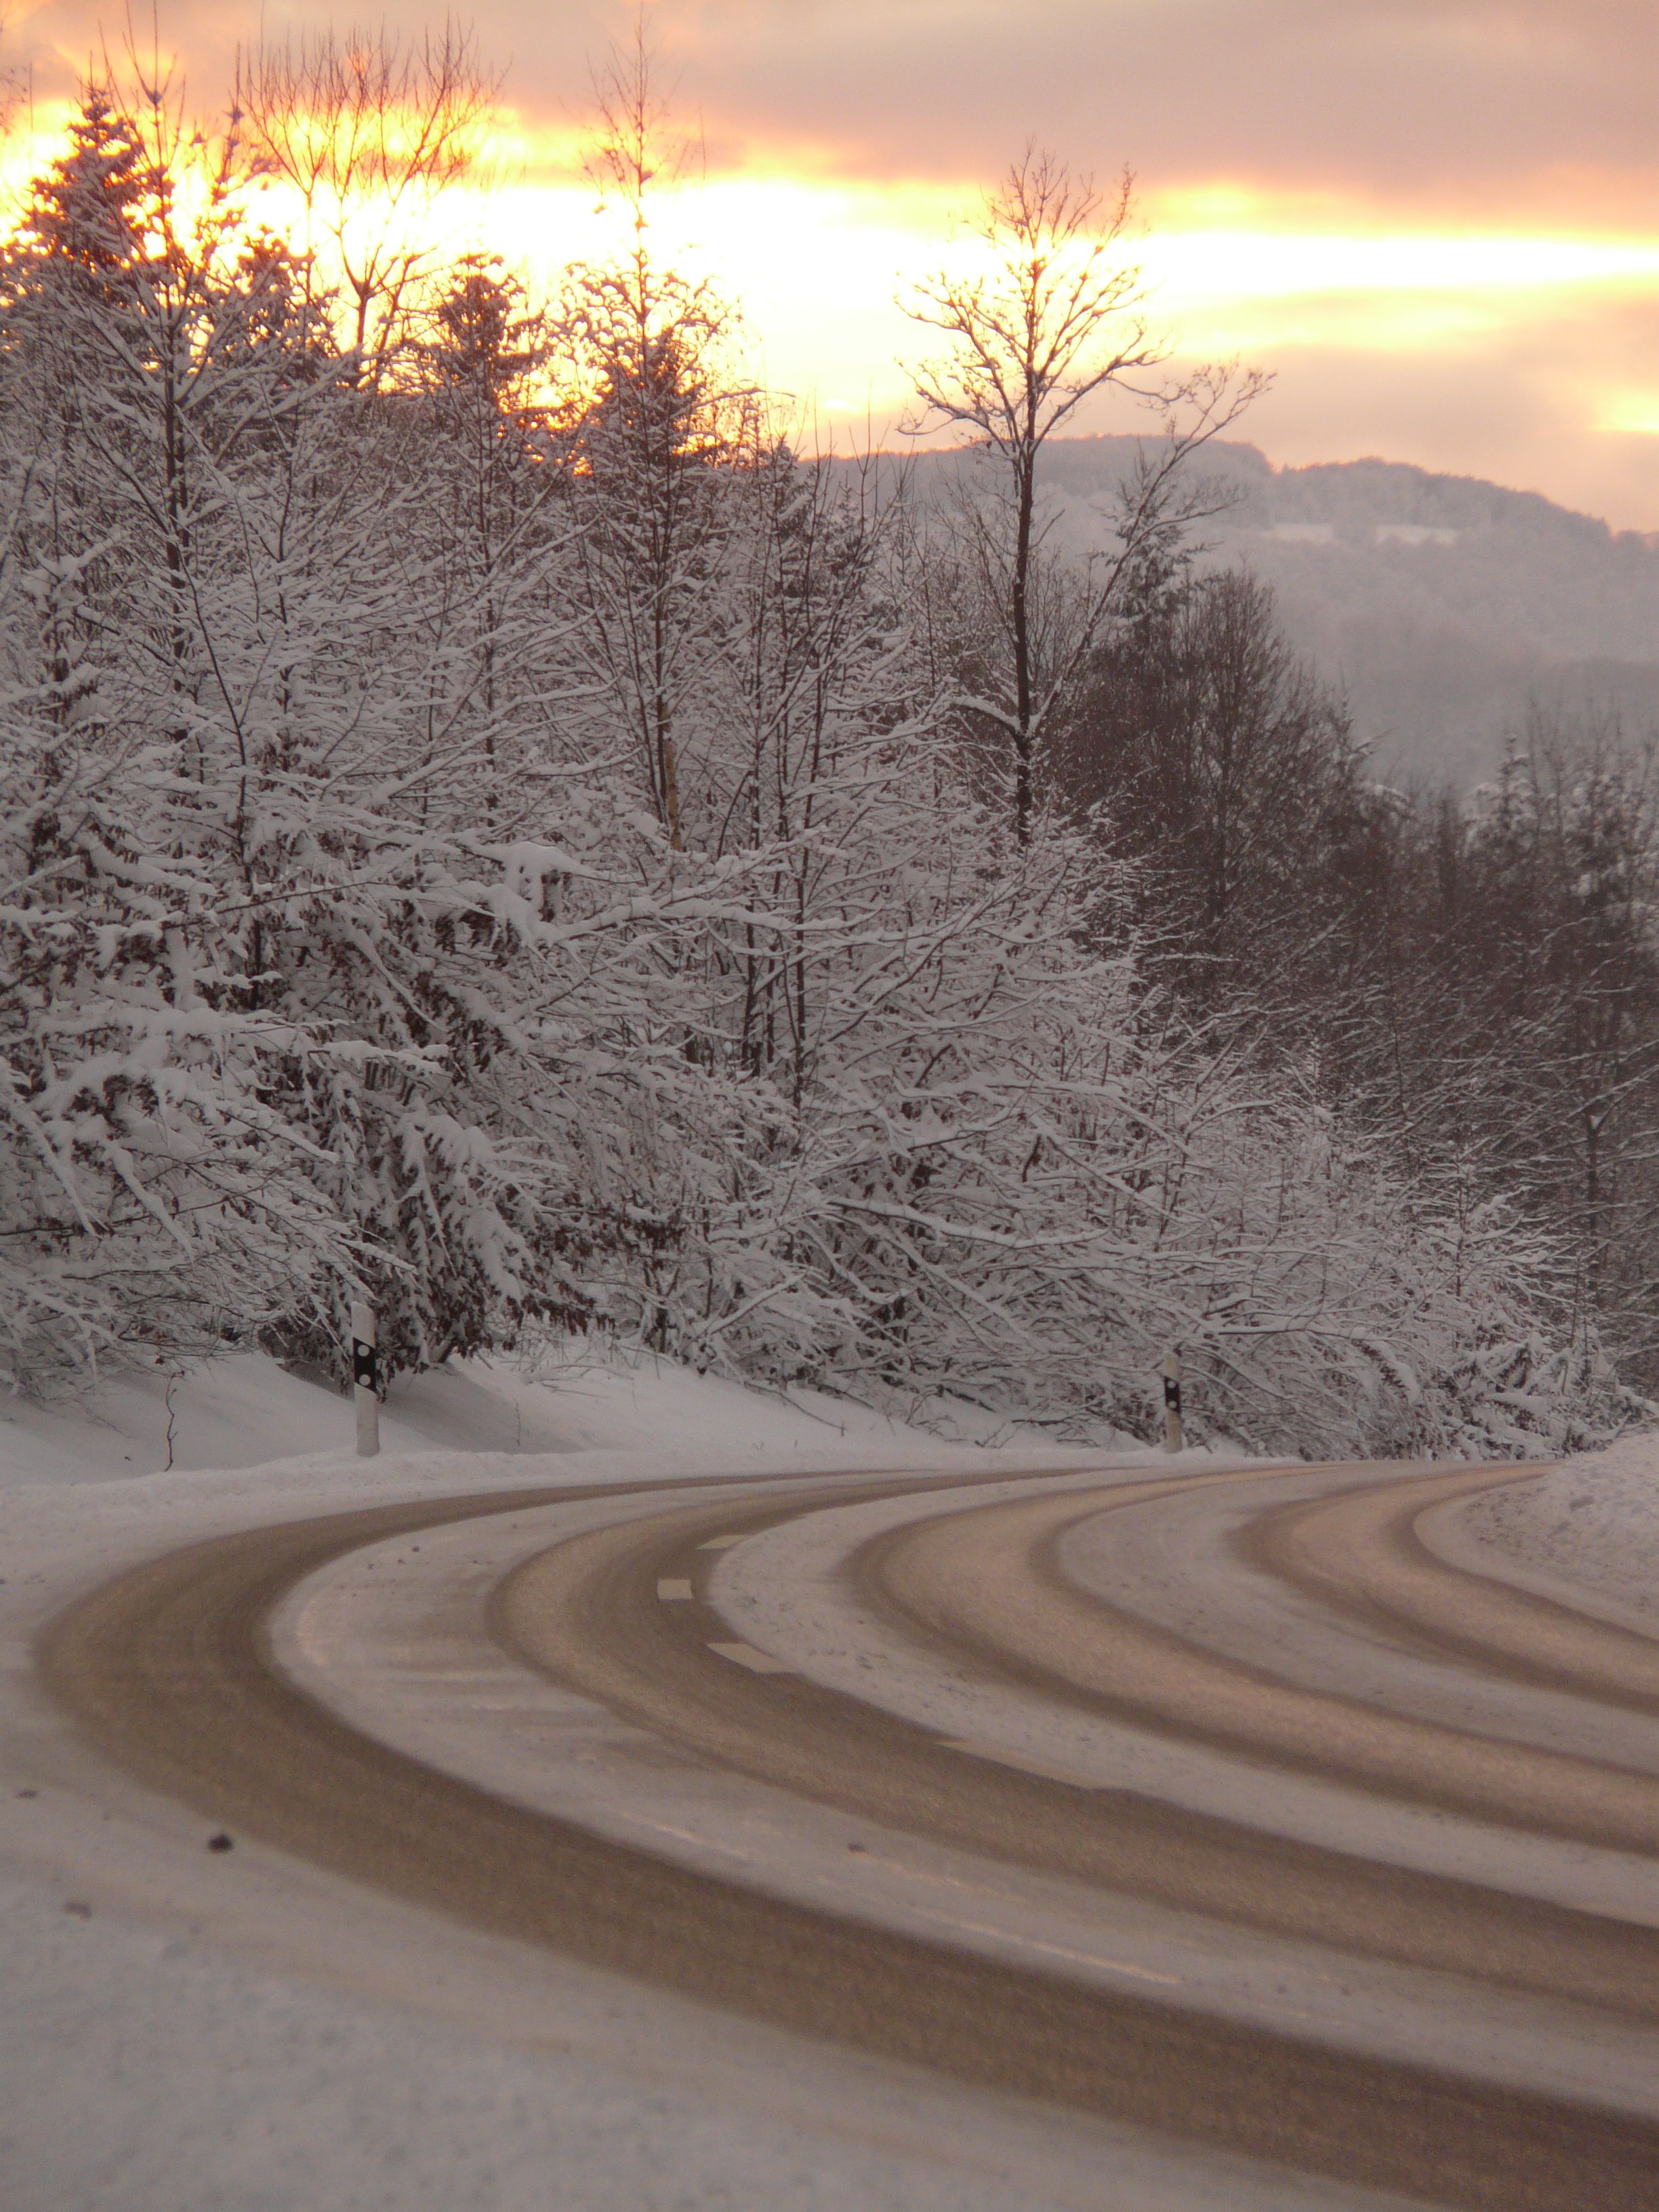
landscape, sand, snow, winter, road, traffic, sunlight, morning, ice, drive, weather, season, wintry, freezing, black ice, slippery roads